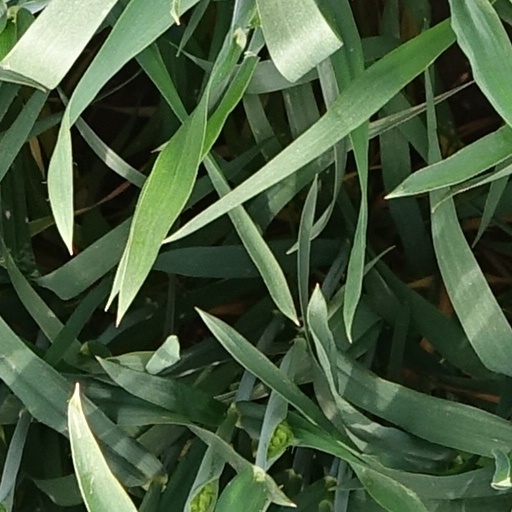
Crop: wheat